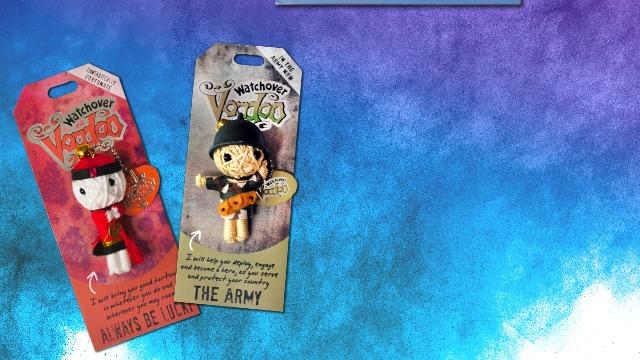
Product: Watchover Voodoo Mascot for Life Novelty
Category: Toys & Games | Dolls & Accessories | Dolls
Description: I will be with you at all times, to bring you luck against the ickyness of everyday life.
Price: $8.07
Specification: ProductDimensions:6.6x2.8x1.5inches|ItemWeight:0.8ounces|ShippingWeight:0.8ounces(Viewshippingratesandpolicies)|DomesticShipping:ItemcanbeshippedwithinU.S.|InternationalShipping:ThisitemcanbeshippedtoselectcountriesoutsideoftheU.S.LearnMore|ASIN:B00KZ1JC8K|Itemmodelnumber:108010066|Manufacturerrecommendedage:14-15years